National Space Activities Commission

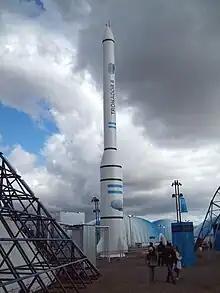
Tronador II rocket

The Tronador (rocket), under development, is a multi-stage satellite launcher. It was expected to start flight tests in 2012. The T-4000 third stage test-rocket (with a diameter of 43.8 cm) is also being developed, with the current version using a liquid propellant engine of 40 kN trust. However, in the last 4 years, 1 third stage prototype and 1 first stage pre-prototype launch attempts have been unsuccessful. The last of these attempts ended with the rocket falling in the side of the launcher structure without any fire or explosion due to the rocket being loaded with only 460 kg of fuel for a short combustion in order to test the engine in flight for a few seconds, no material, human or environmental harm resulting.